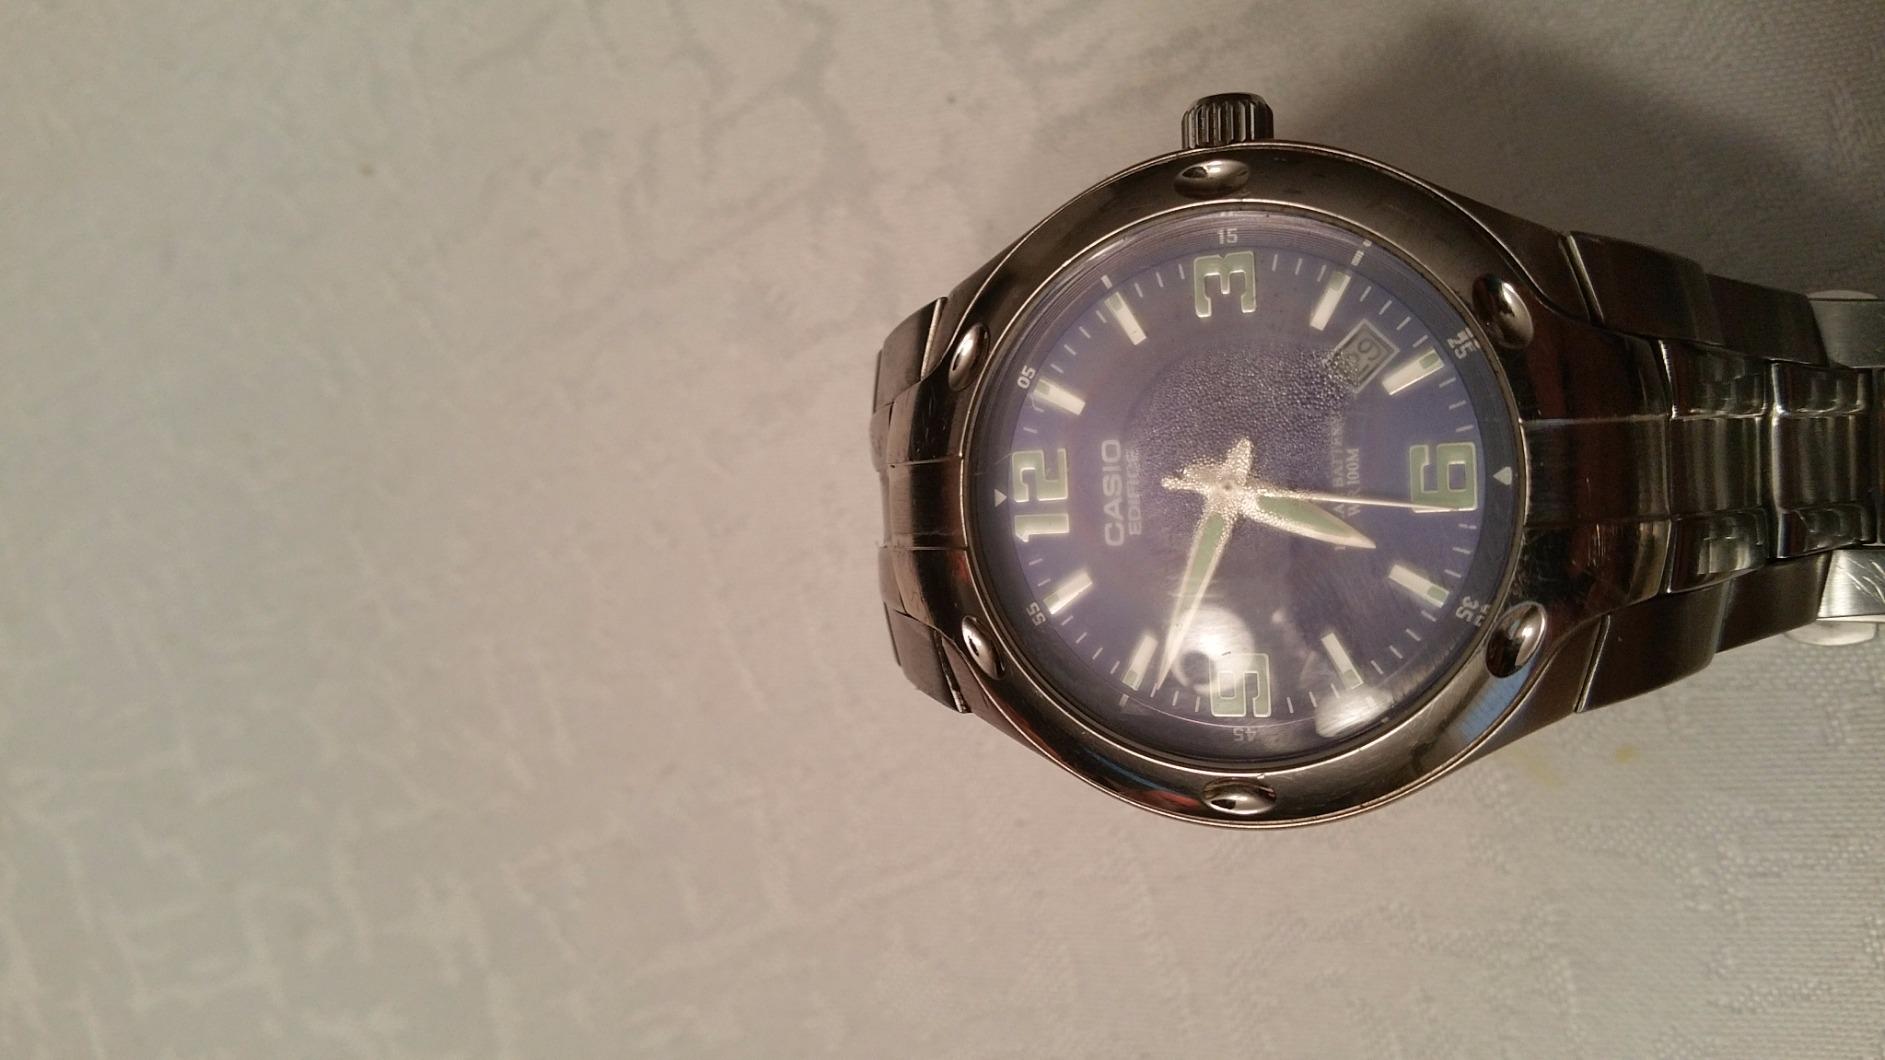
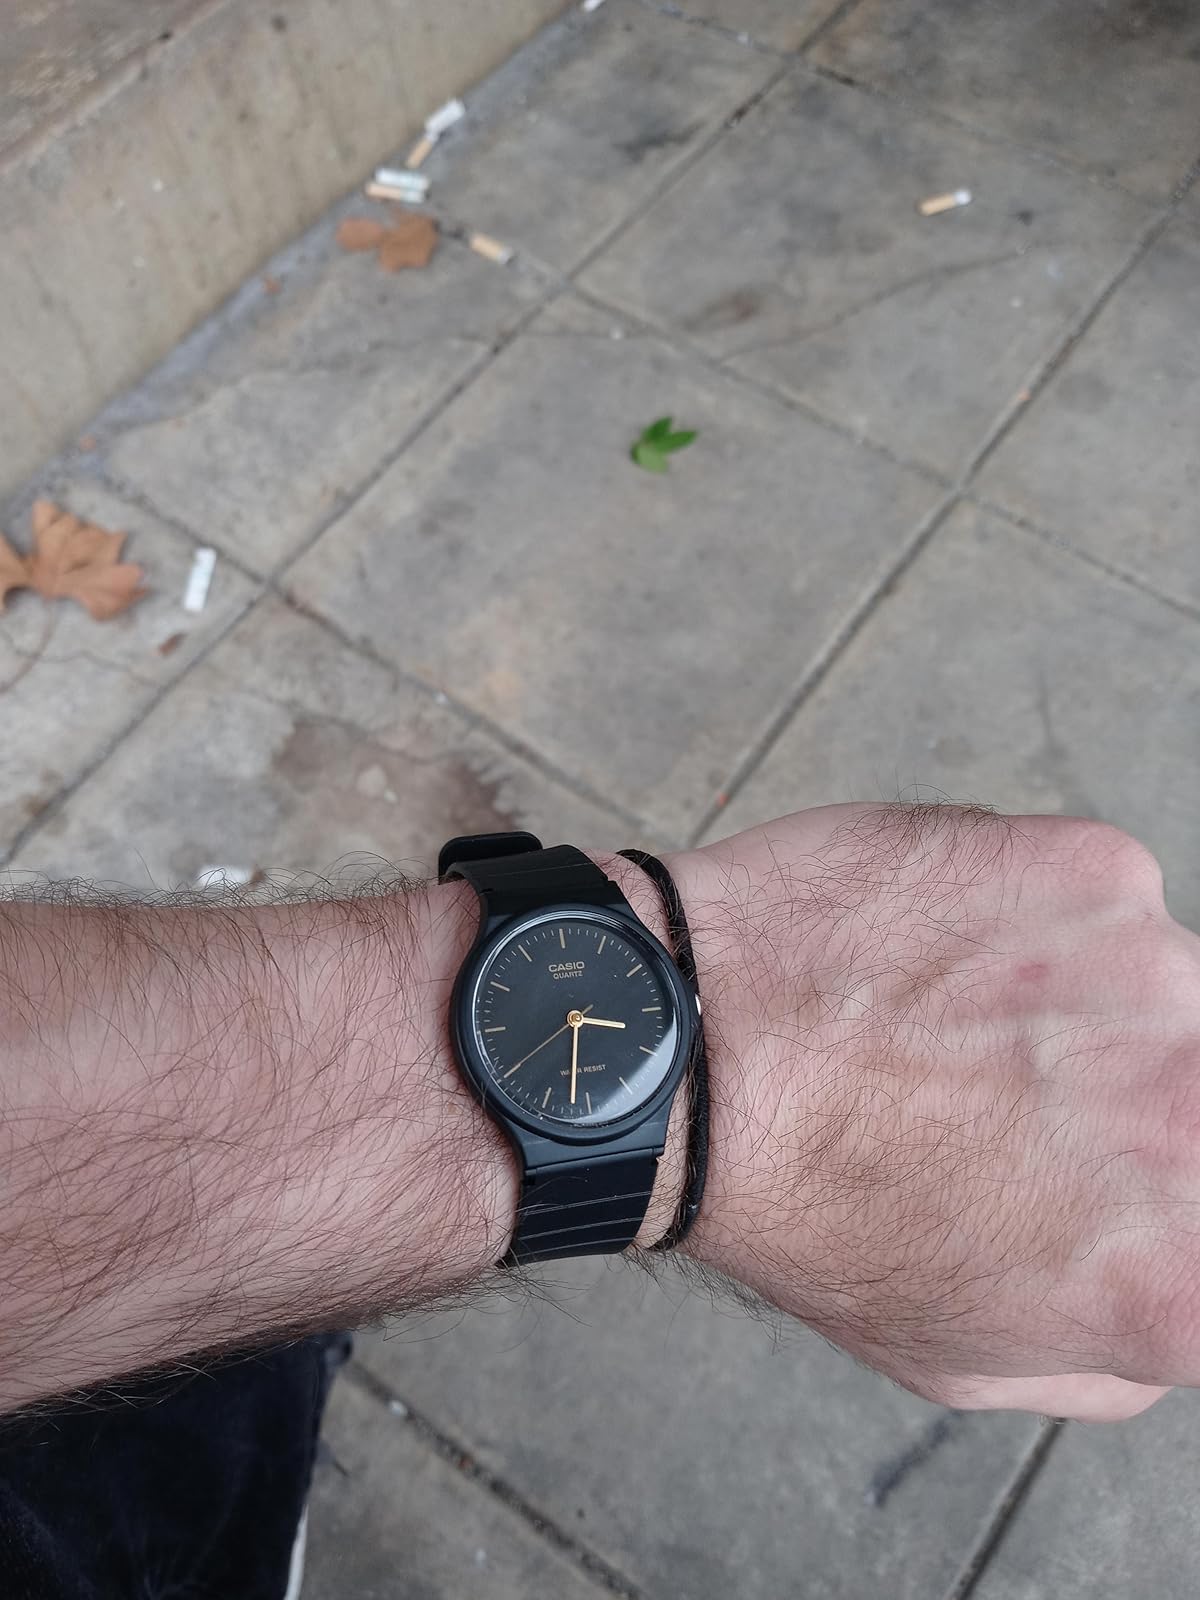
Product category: accessories_watch
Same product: no